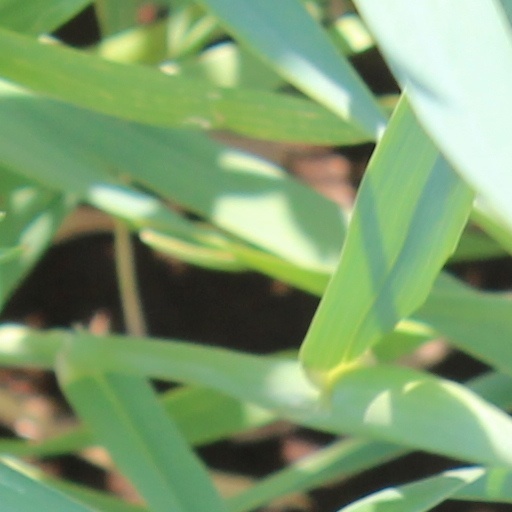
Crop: wheat